Norse settlement of North America

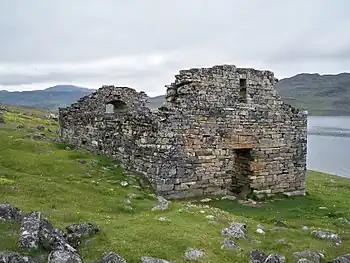
Hvalsey Church ruins in Greenland

The two Vinland sagas, the "Saga of the Greenlanders" and the "Saga of Erik the Red", cover Norse explorations into the Western Atlantic within the genre of Icelandic sagas. They are heroic narratives originally shared orally and written down centuries later in Iceland during the 13th and 14th centuries. Written within the literary tradition of and according to the literary expectations for Icelandic sagas, they portray Greenland as a place at the edge of the world where people were exiled and tested. This limits their reliability as a historical record.